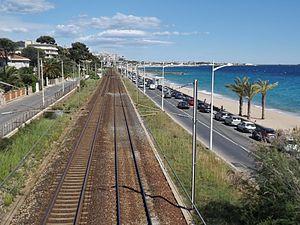
Vue de la ligne de Marseille à Vintimille, vue le long de la Côte d'Azur à Cannes, en direction de Nice dans les Alpes-Maritimes.
La ligne de Marseille-Saint-Charles à Vintimille (frontière) est l'une des principales lignes de chemin de fer du Sud-Est de la France. Elle débute à la gare de Marseille-Saint-Charles et se termine à la frontière avec l'Italie, en direction de Vintimille. Le relief difficile de la Côte d'Azur, dû notamment aux reliefs des Maures et de l'Esterel, rend les courbes relativement serrées et donc les vitesses assez basses pour un axe de cette importance. Elle constitue la ligne nᵒ 930 000 du réseau ferré national.